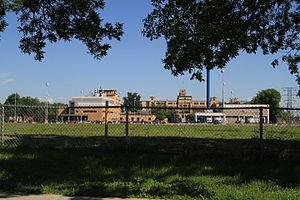
Photo de l'arrière de l'Hôpital de l'Enfant-Jésus dans l'arrondissement La Cité-Limoilou de la ville de Québec.
L'Hôpital de l'Enfant-Jésus est un hôpital situé dans le quartier Maizerets, dans l'arrondissement La Cité-Limoilou, à Québec.